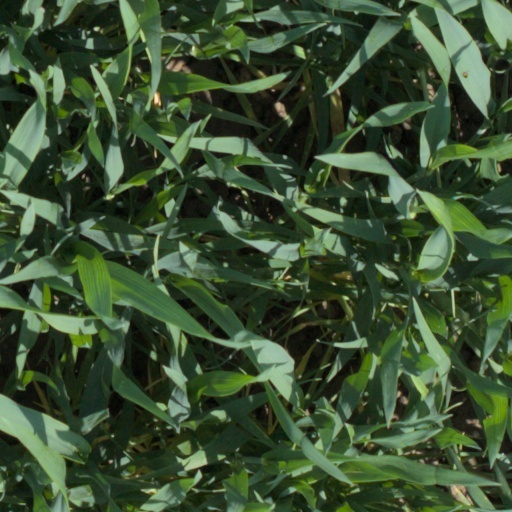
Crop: wheat